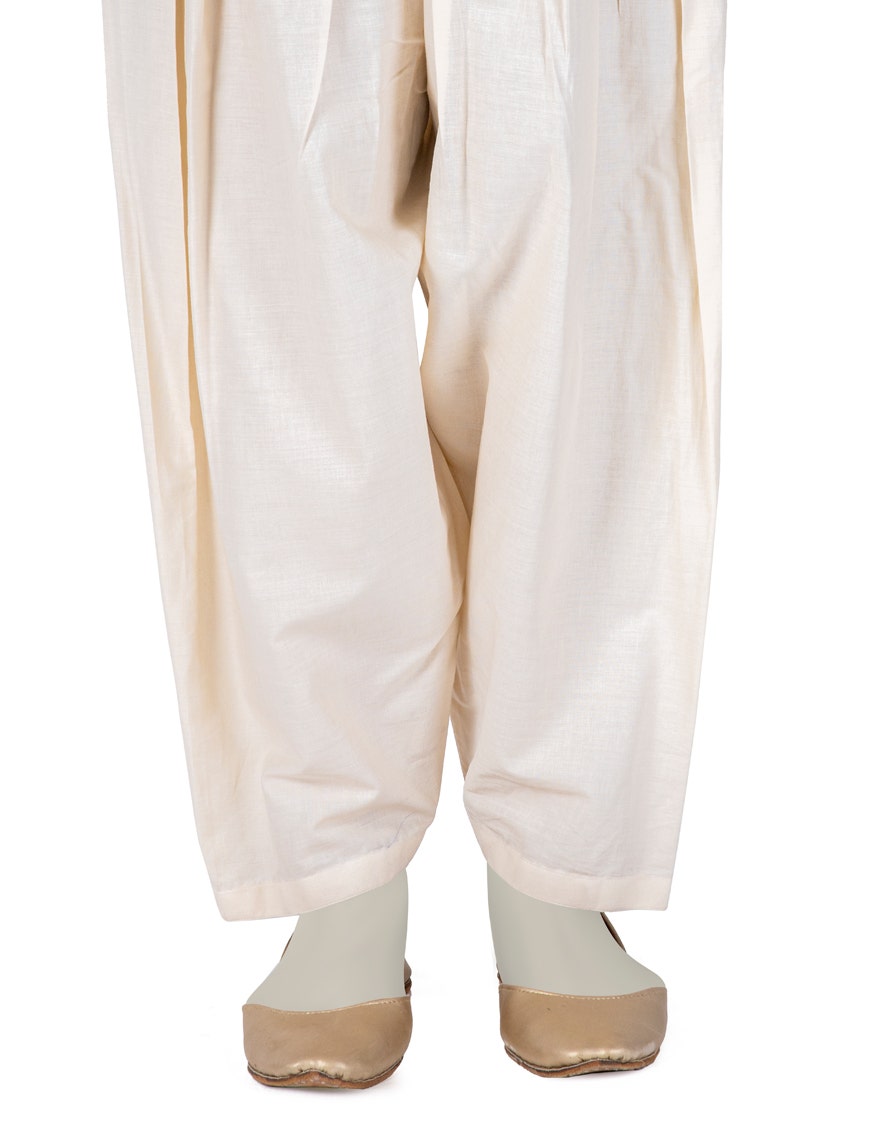
cream khan wool blend pants